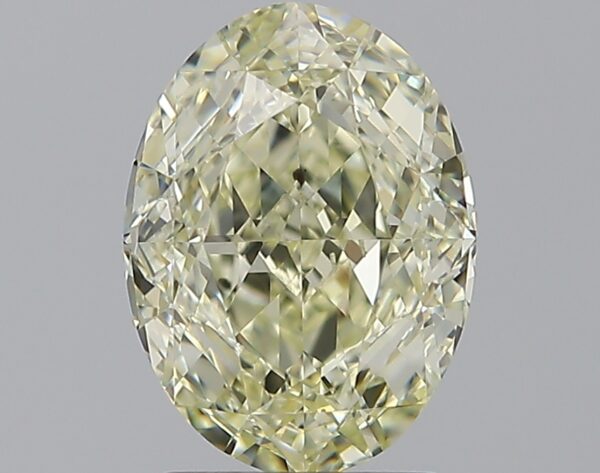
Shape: oval
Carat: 2.53
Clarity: SI2
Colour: S-T
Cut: EX
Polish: EX
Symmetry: VG
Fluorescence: N
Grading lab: GIA
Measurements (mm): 9.51 x 7.04 x 4.71